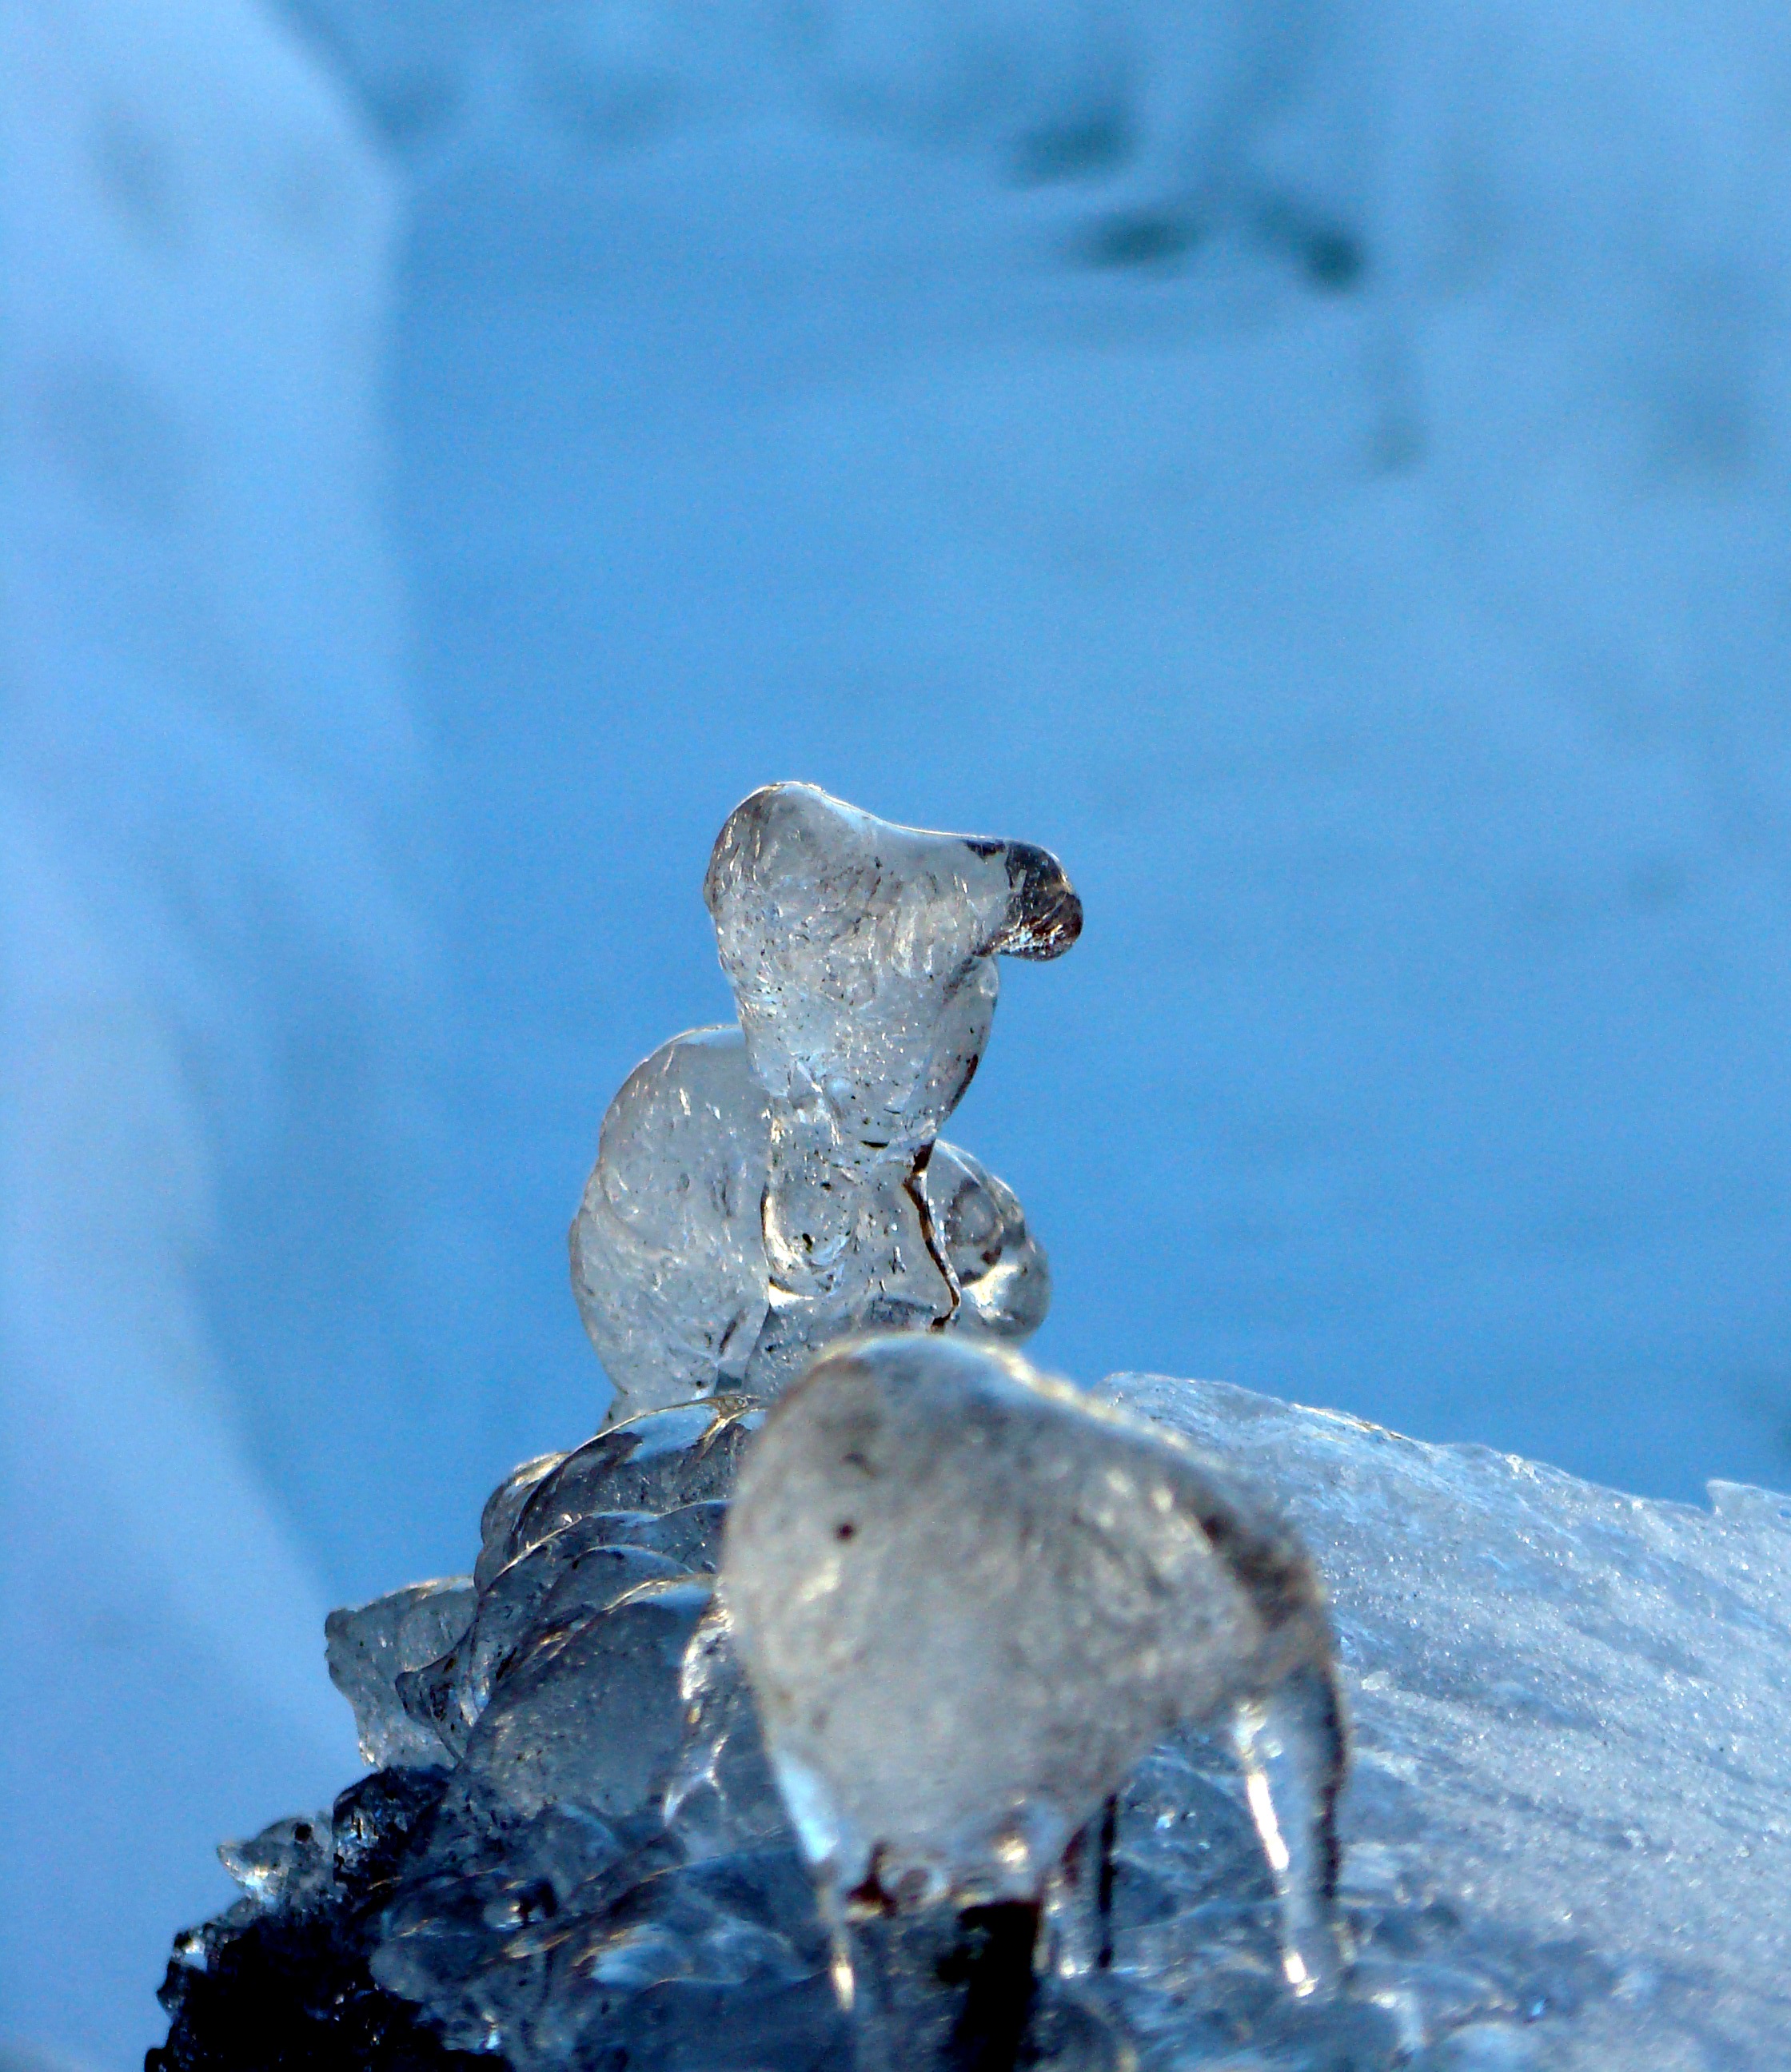
water, snow, winter, ice, weather, mammal, blue, arctic, polar bear, art, animals, vertebrate, fantasy, freezing, ice sculpture, natural art, ice art